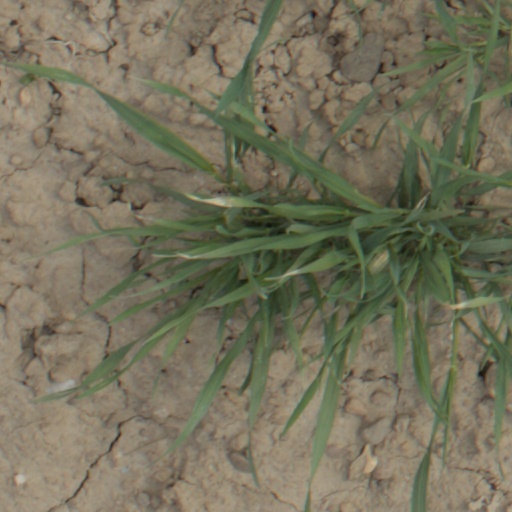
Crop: wheat